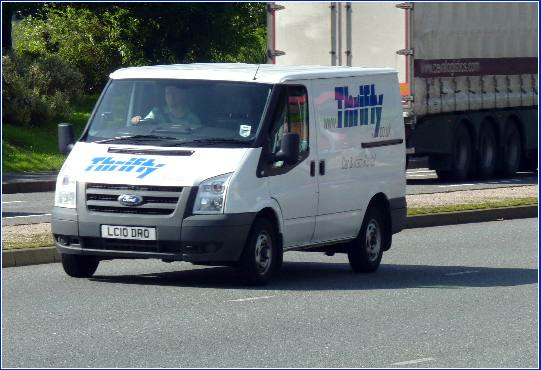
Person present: No